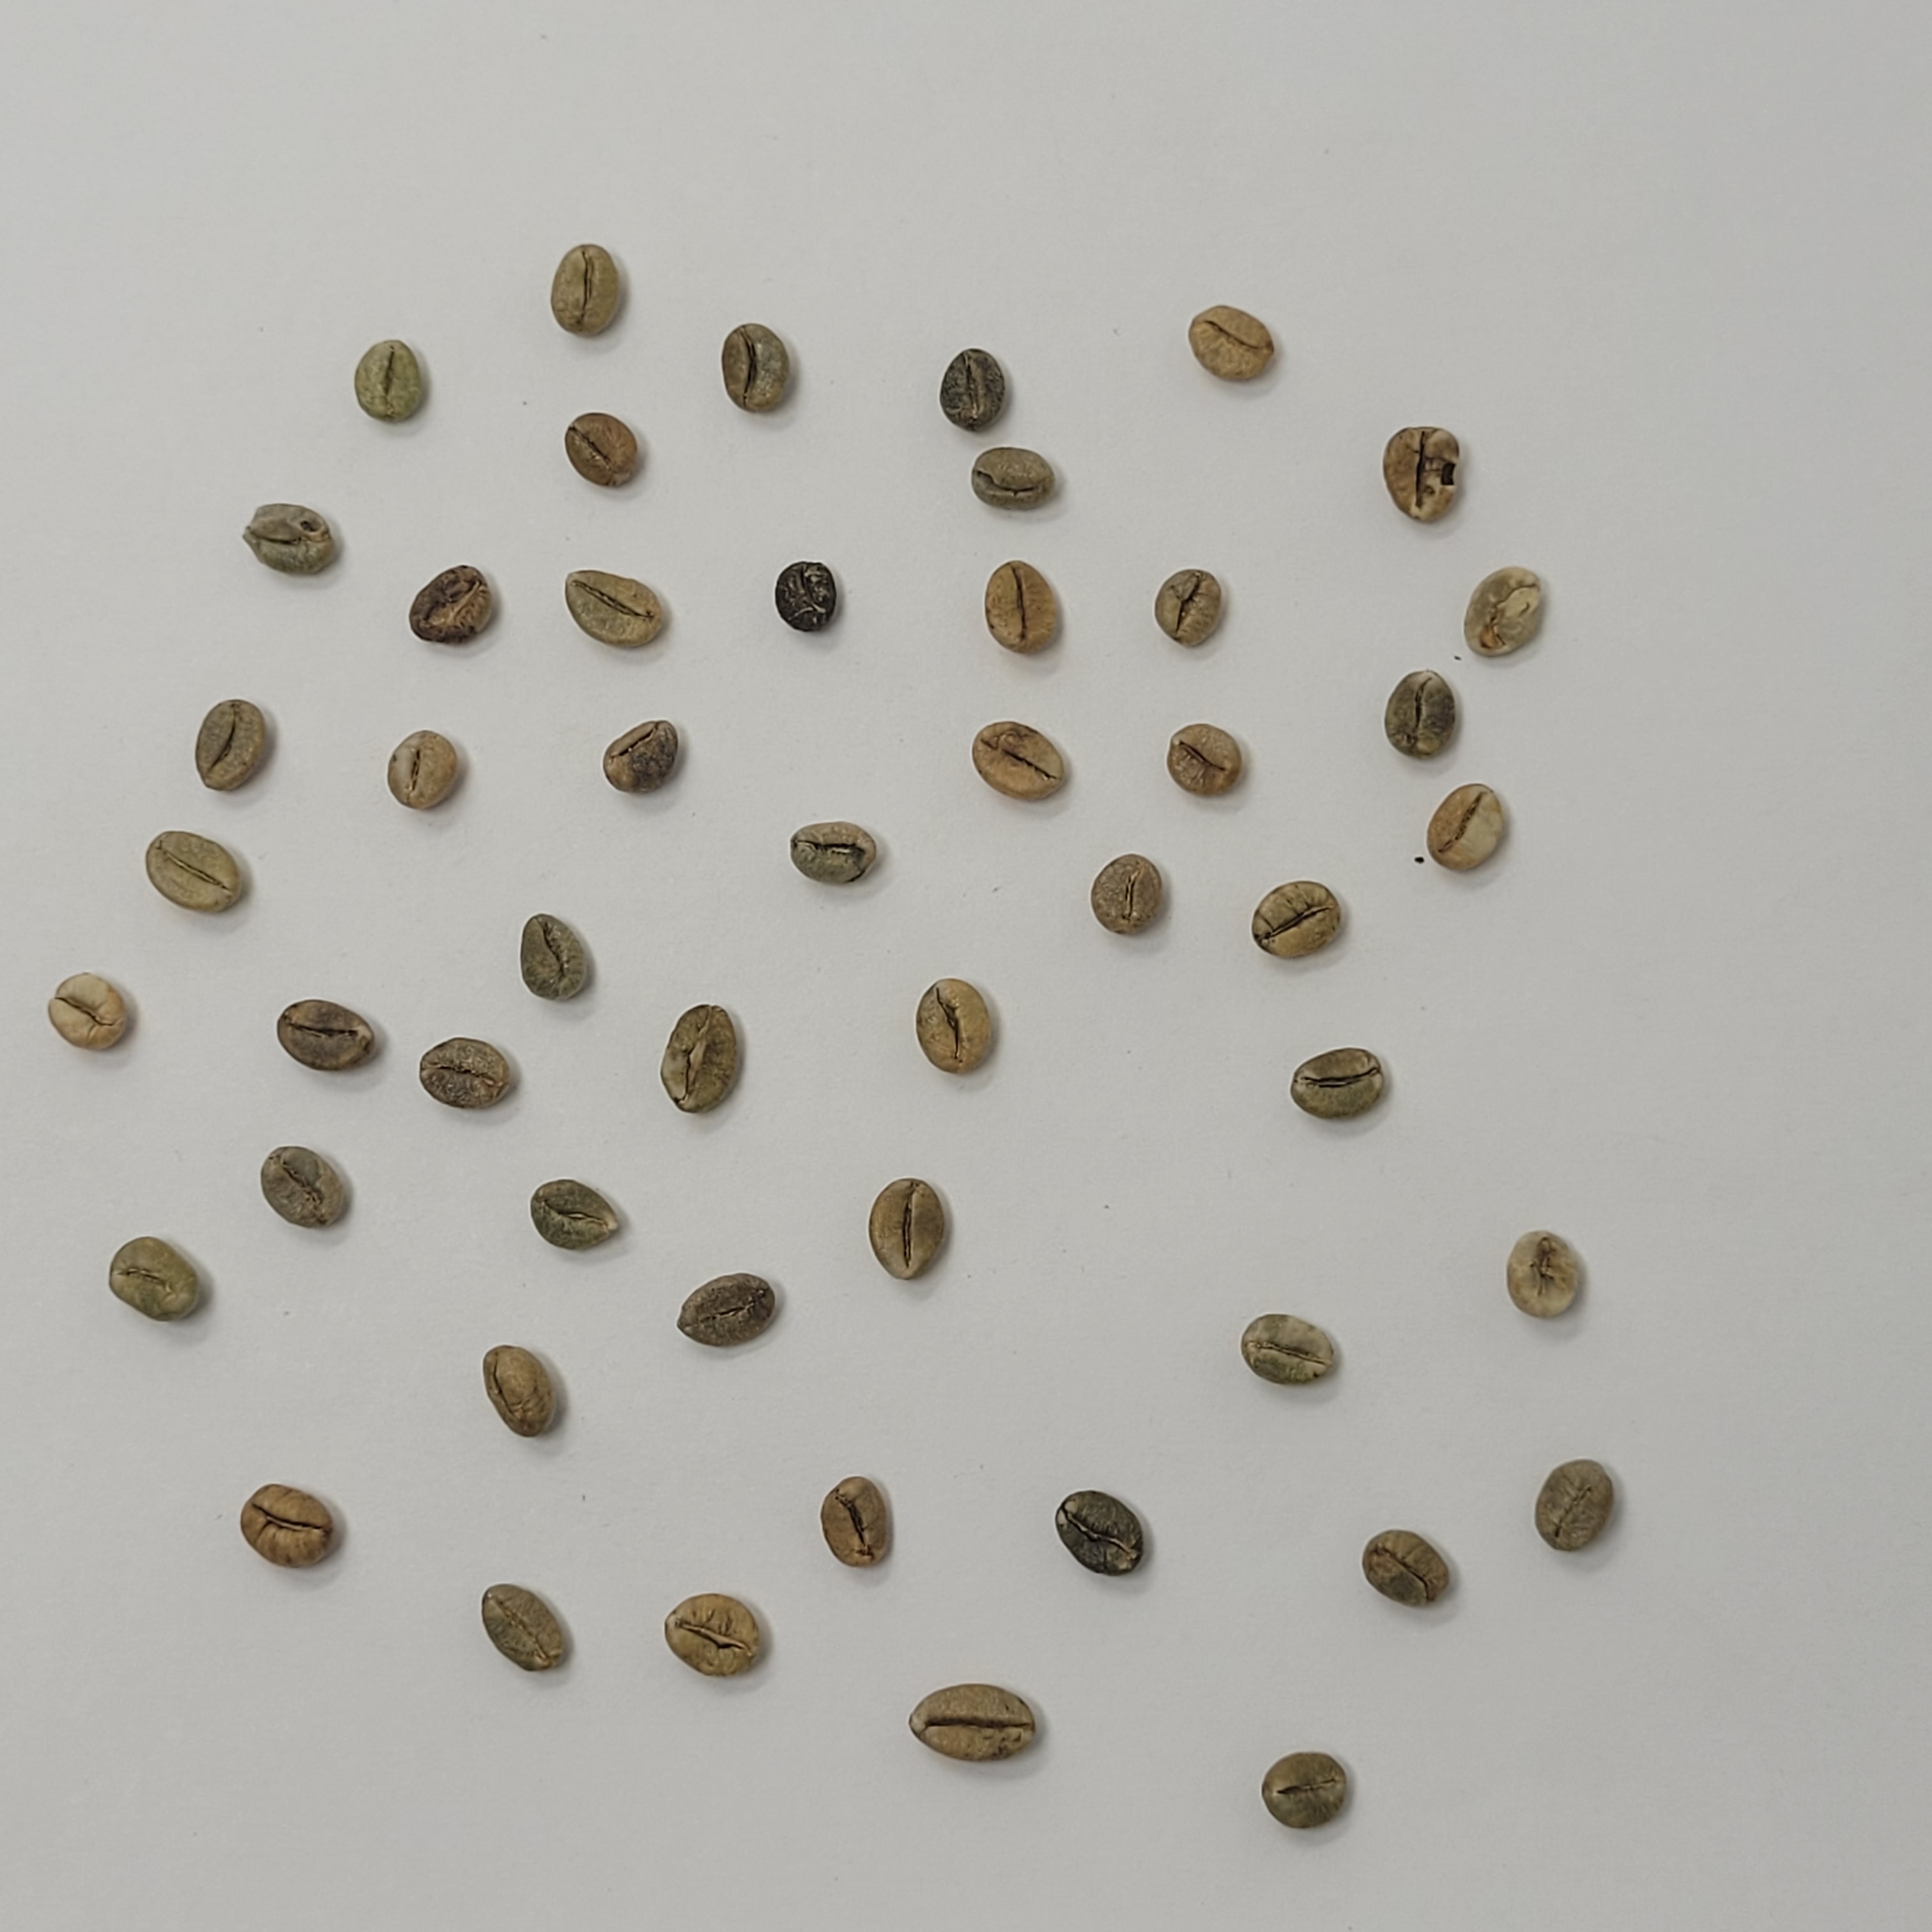
Coffee bean quality grade: C